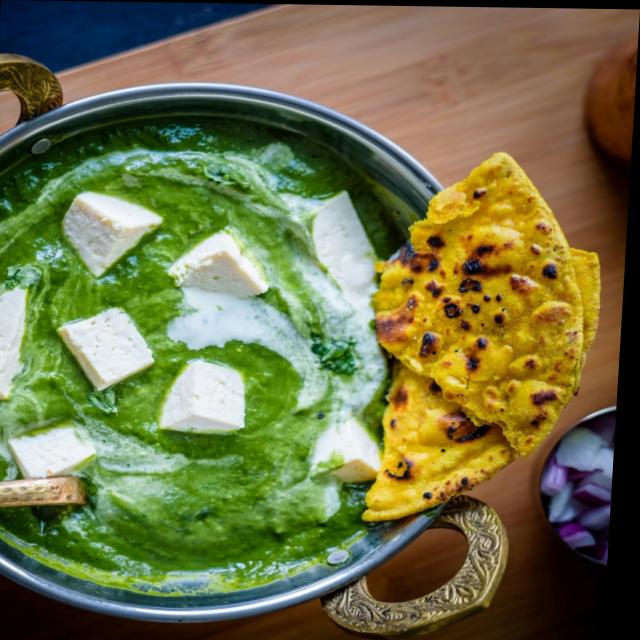
Dish: palak_paneer